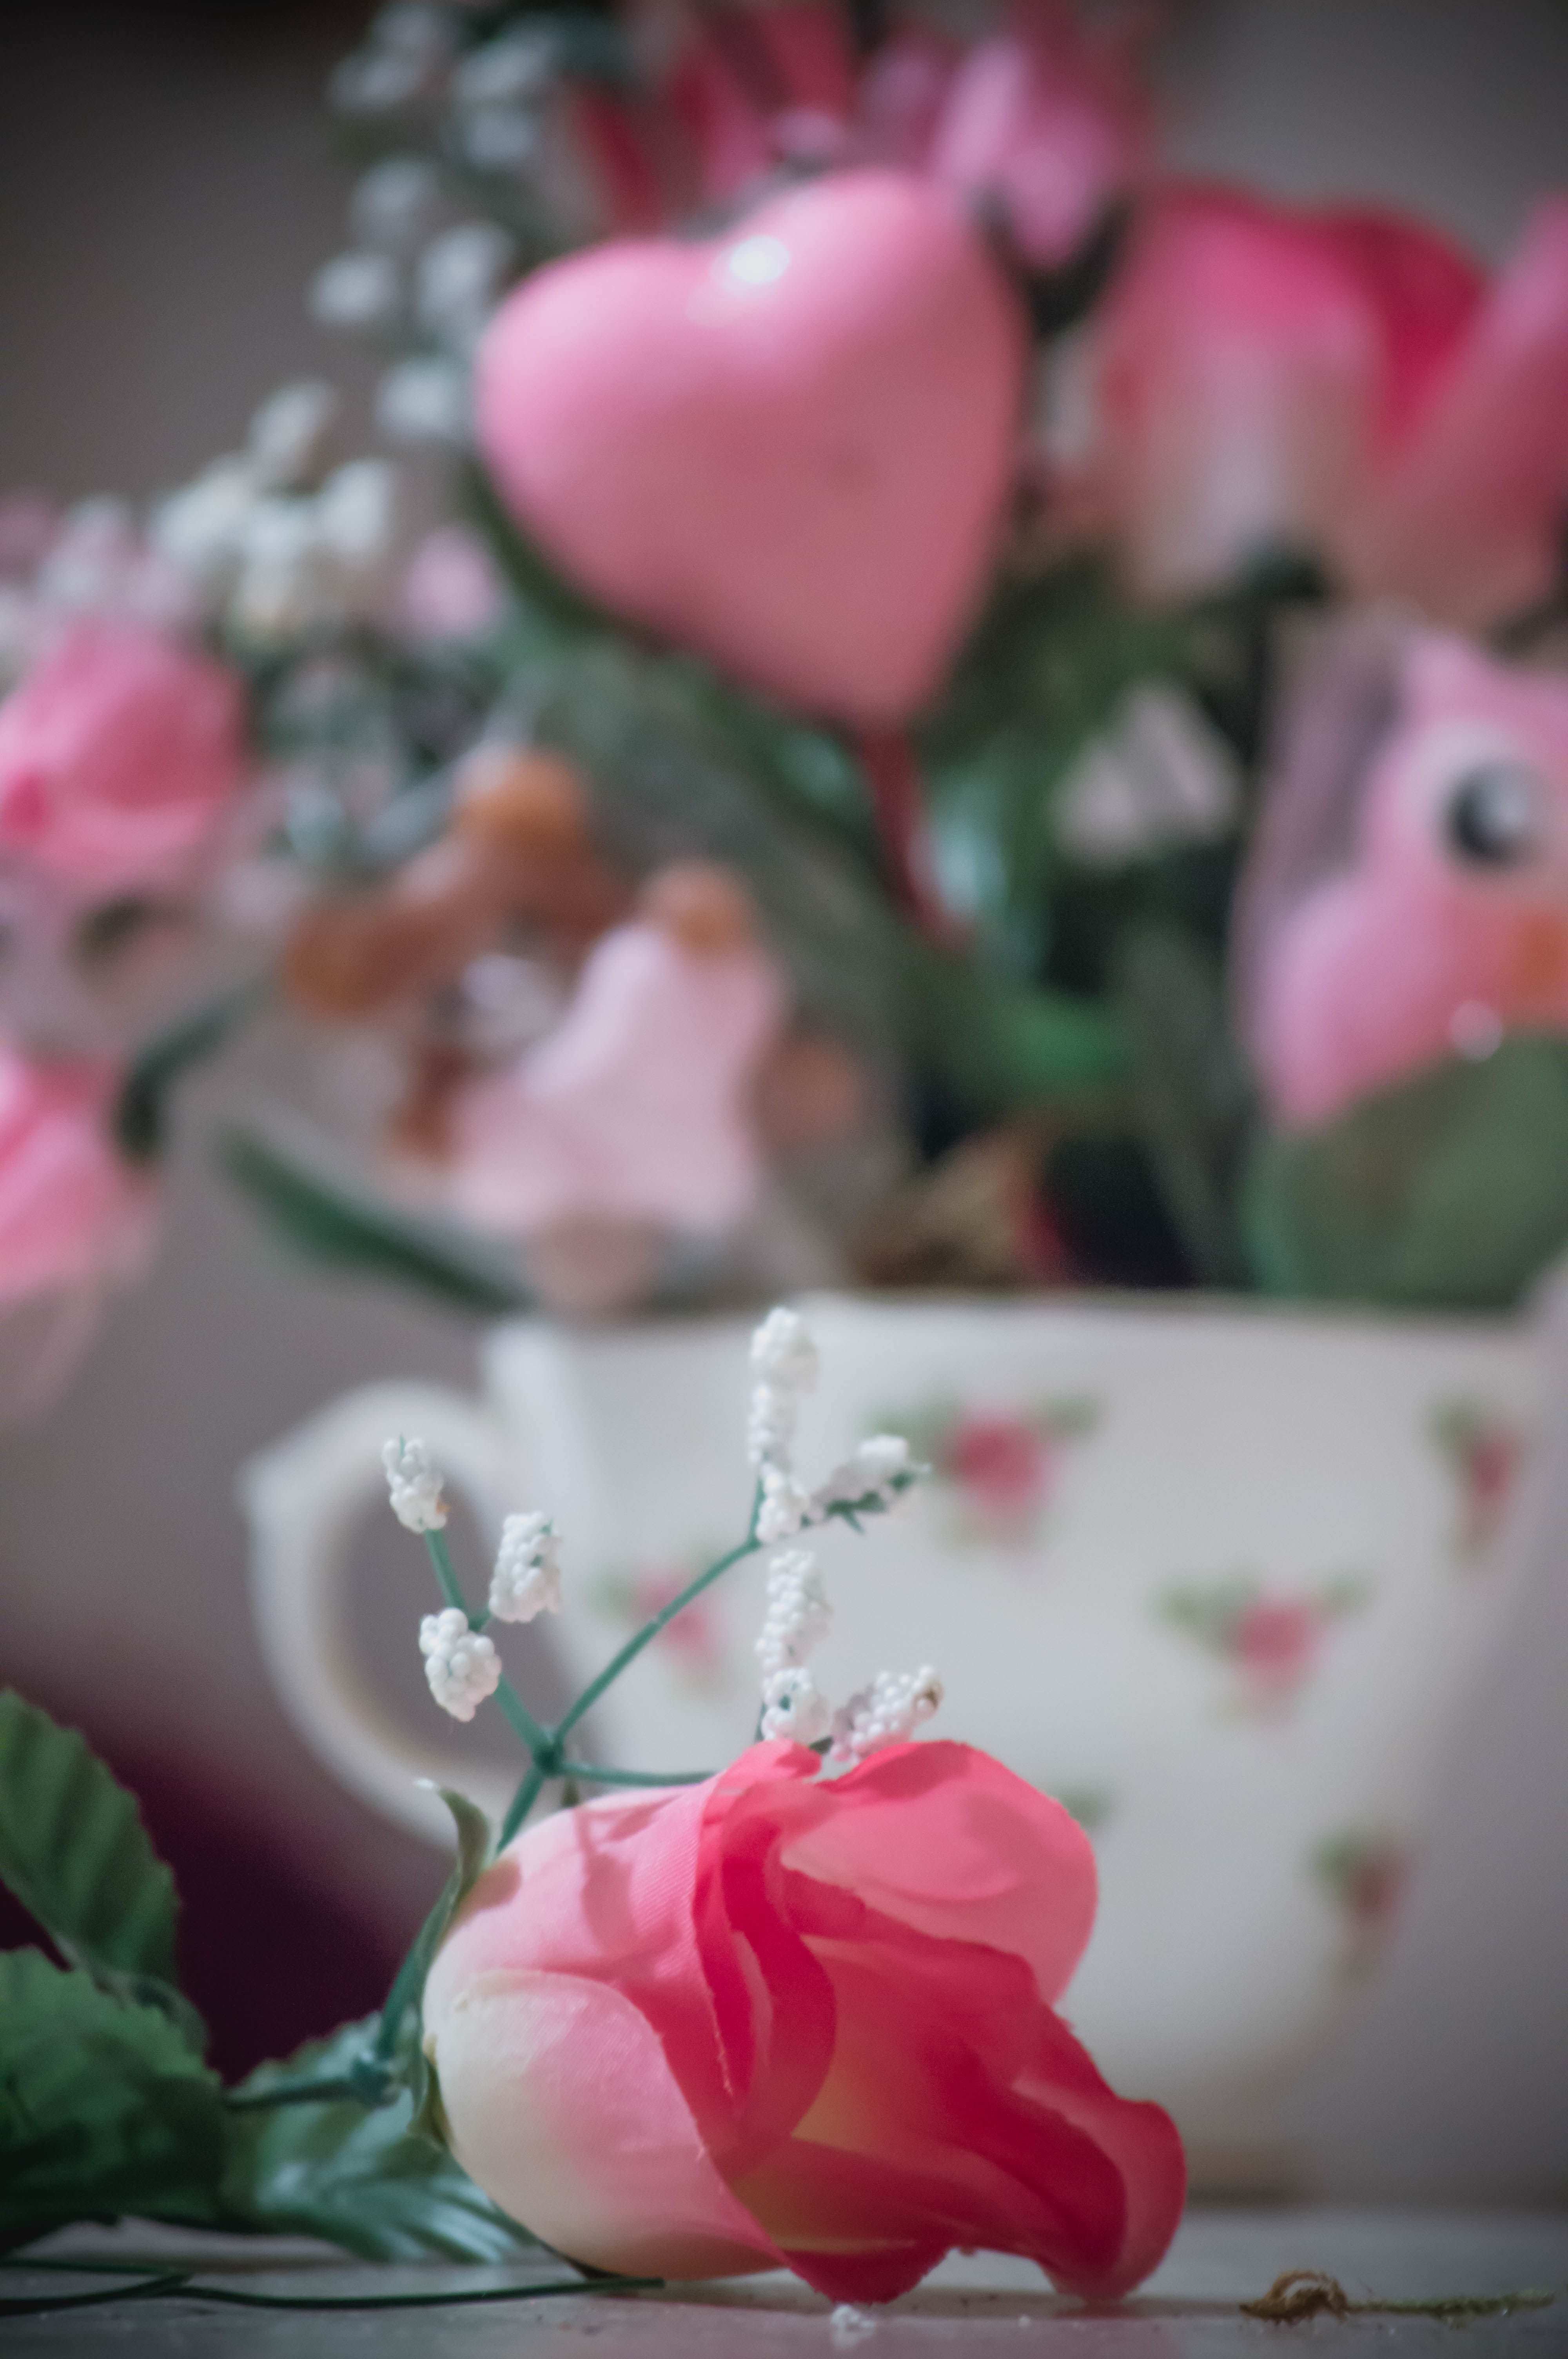
plant, flower, petal, floral, love, heart, rose, food, red, romantic, pink, dessert, cake, flowers, icing, valentine, sweetness, valentine's day, flowering plant, sugar paste, land plant